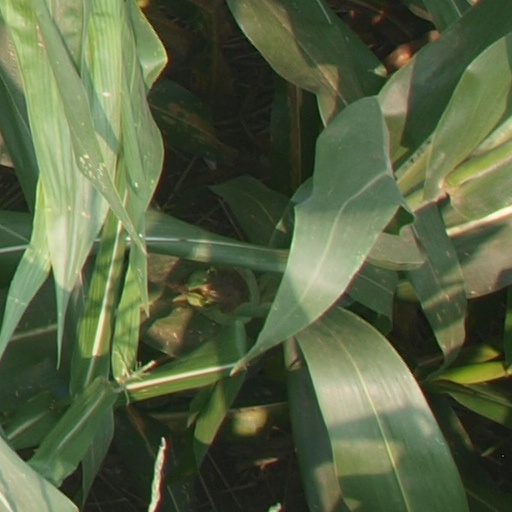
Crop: maize; corn